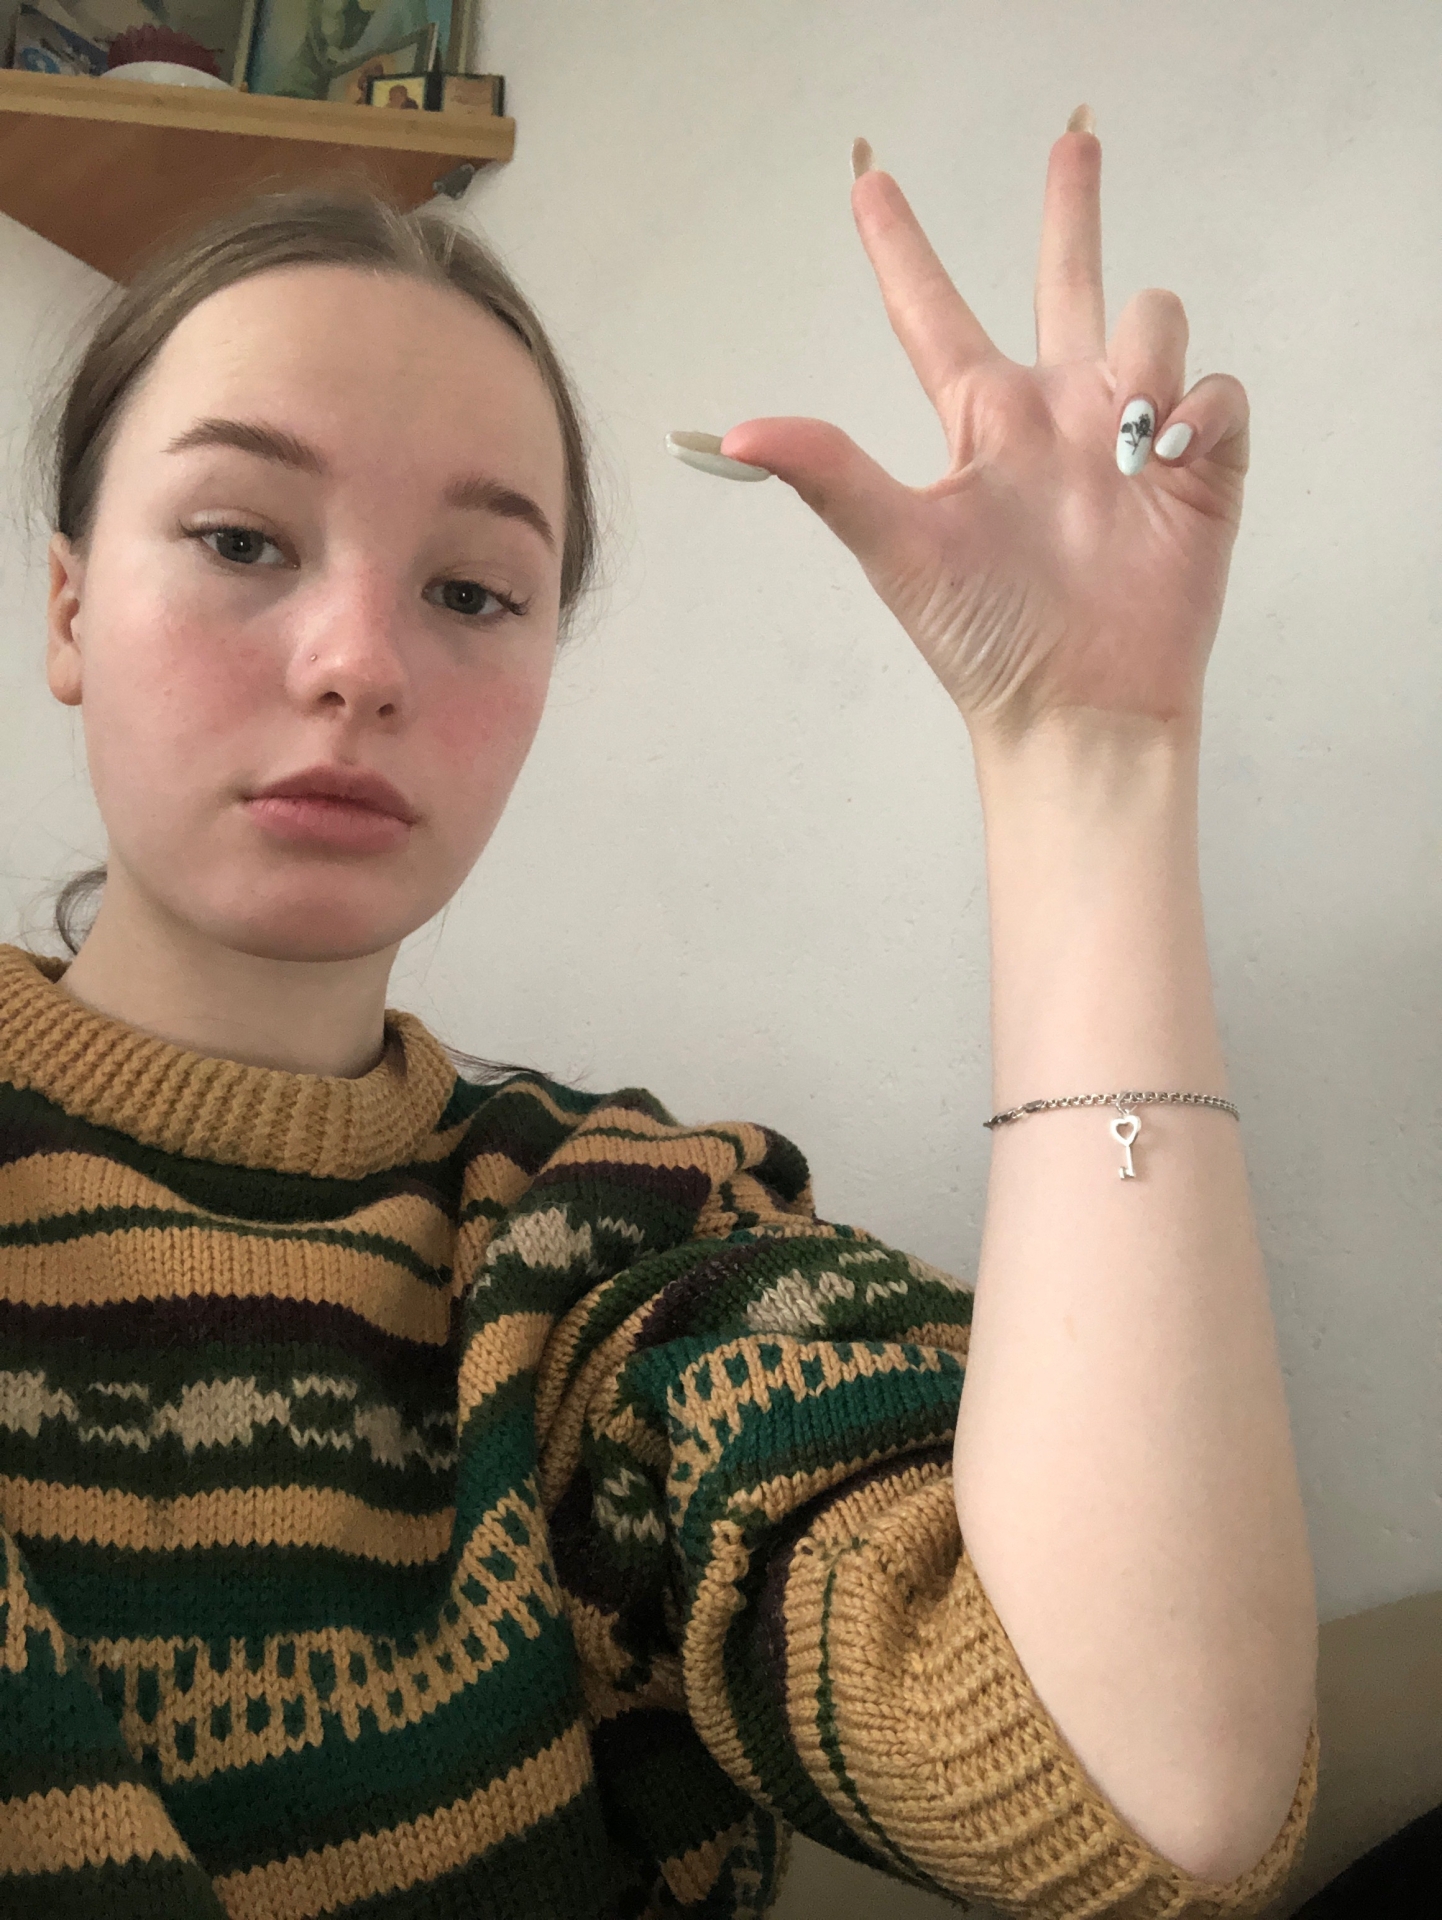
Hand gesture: three2